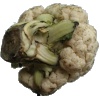
Label: cauliflower